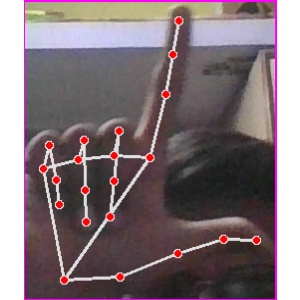
अक्षर: ल